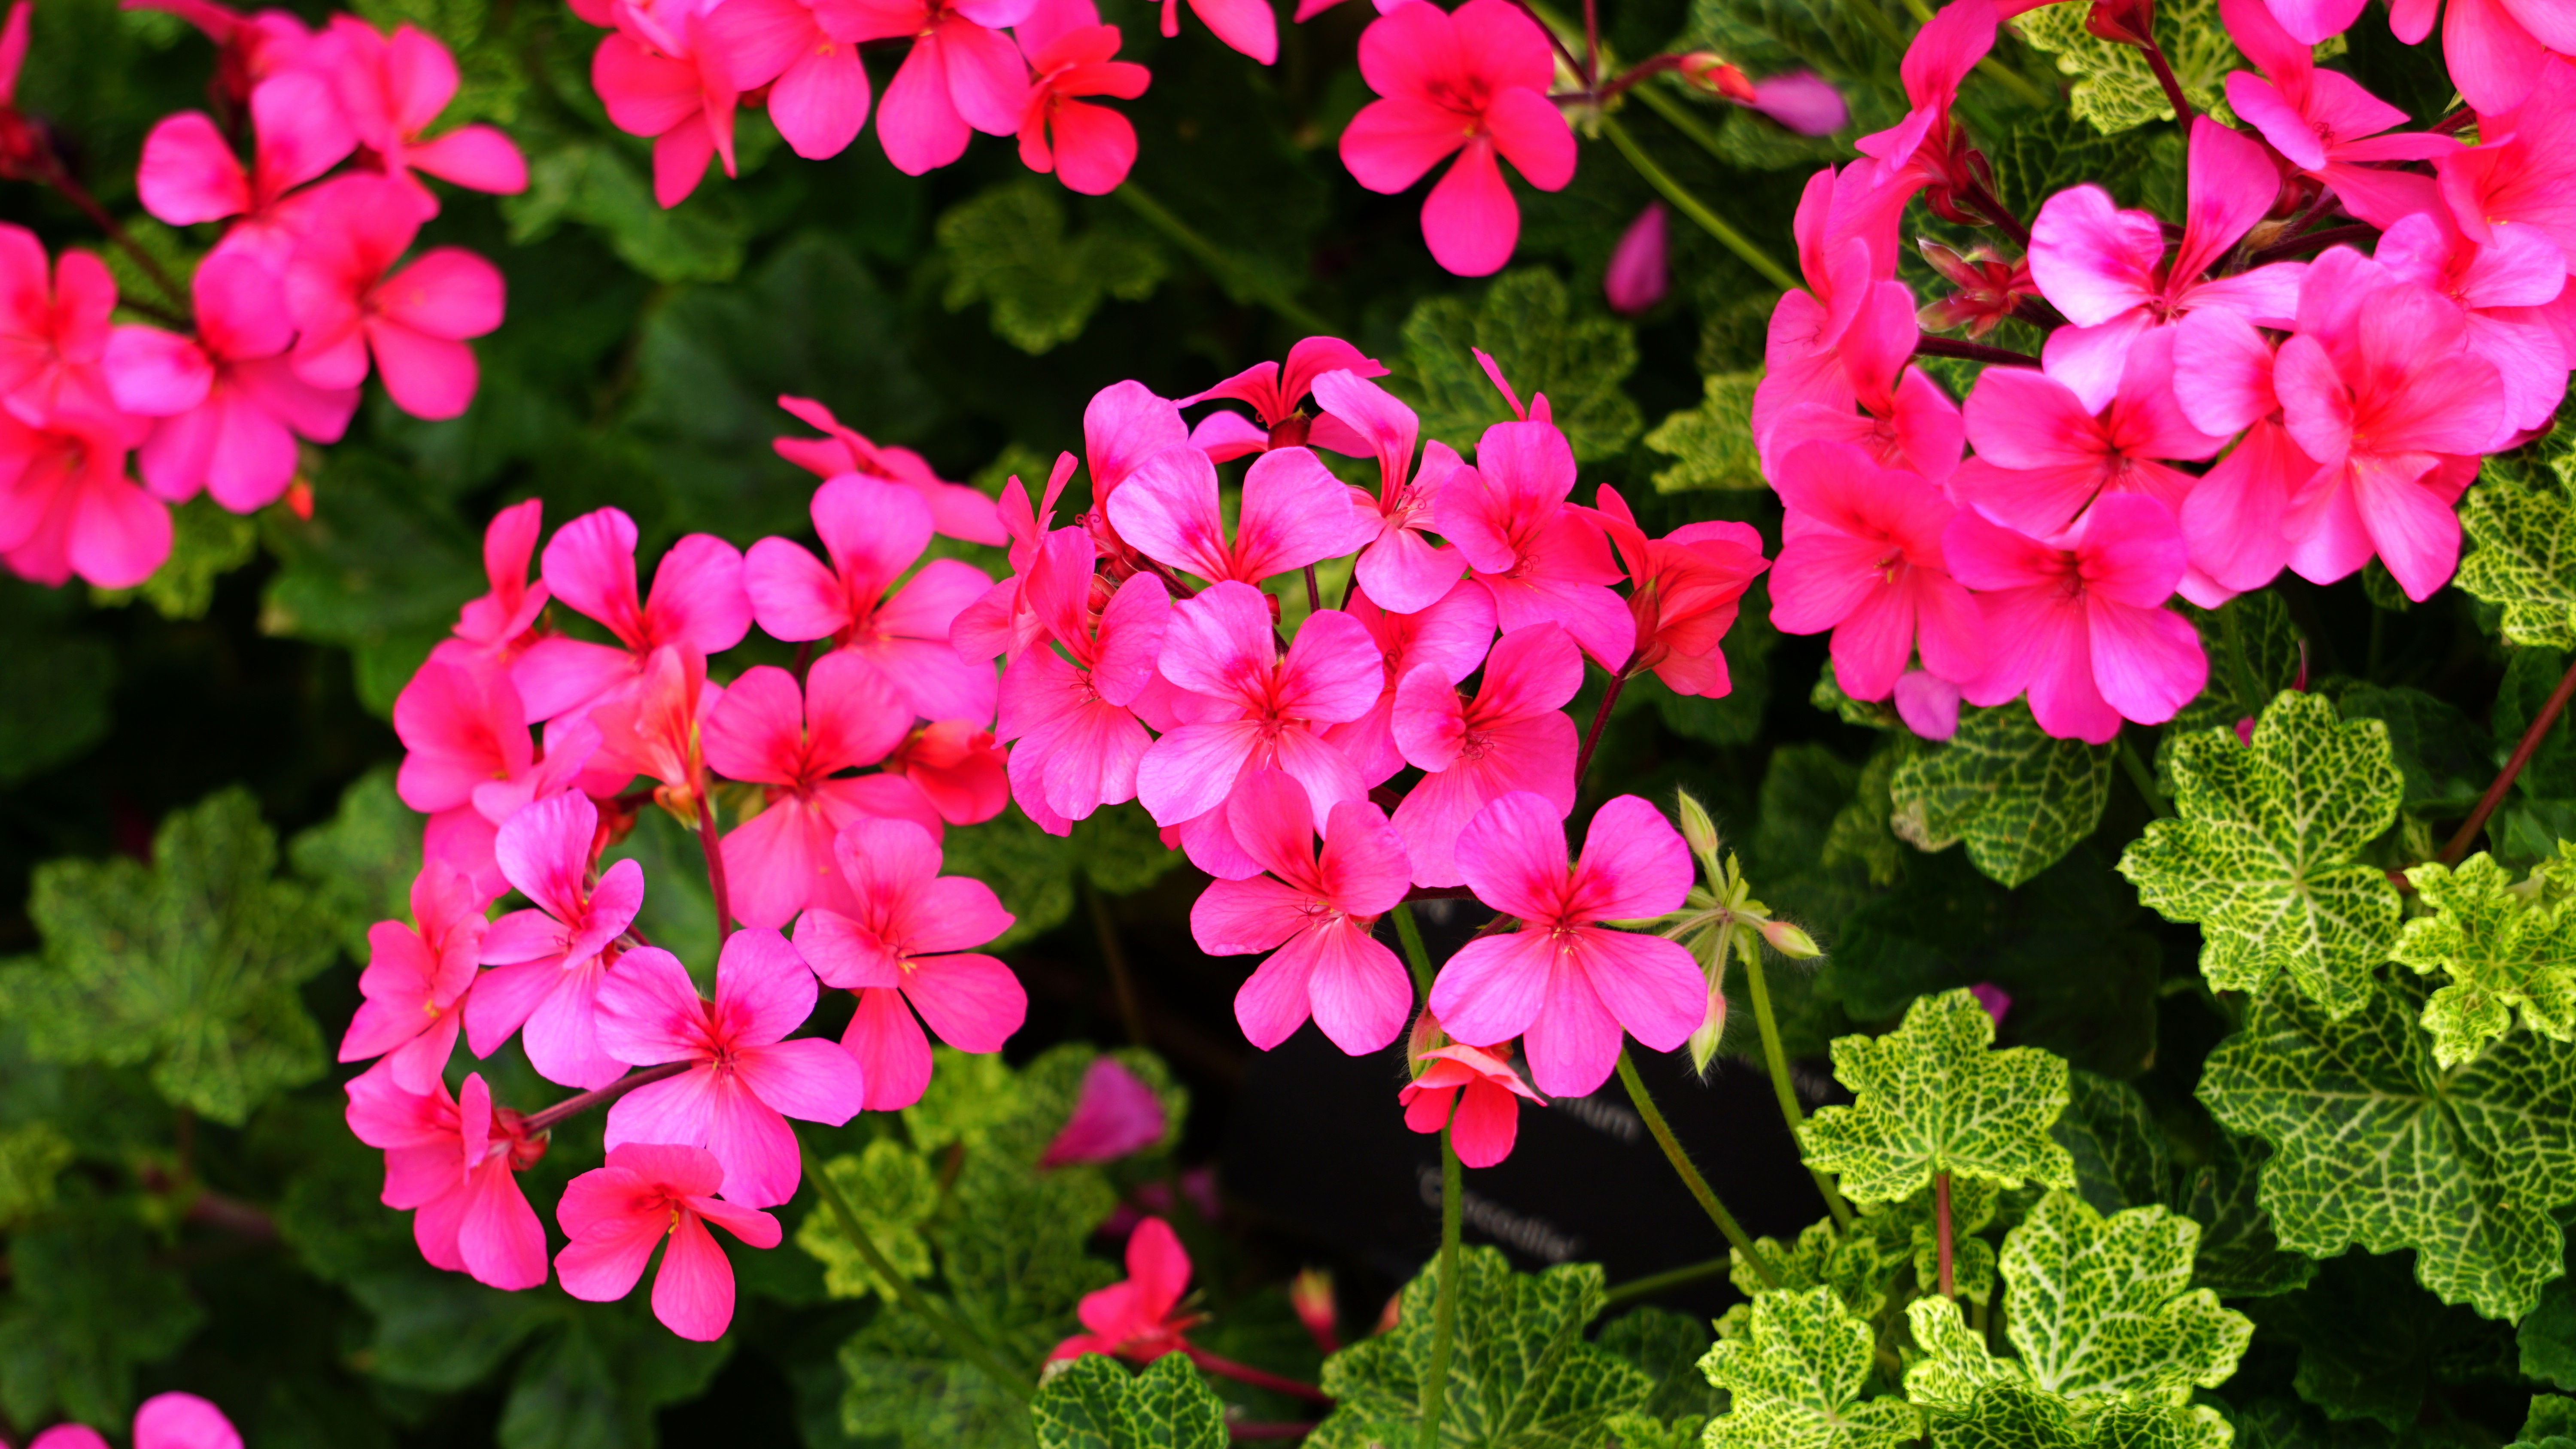
bloom, blooming, blossom, botanical, bright, brown, bud, budding, color, colorful, floral, flower, flowering, garden, gardening, grass, green, growing, growth, leaf, leaves, natural, nature, outdoors, petal, pink, pink flowers, plant, seasonal